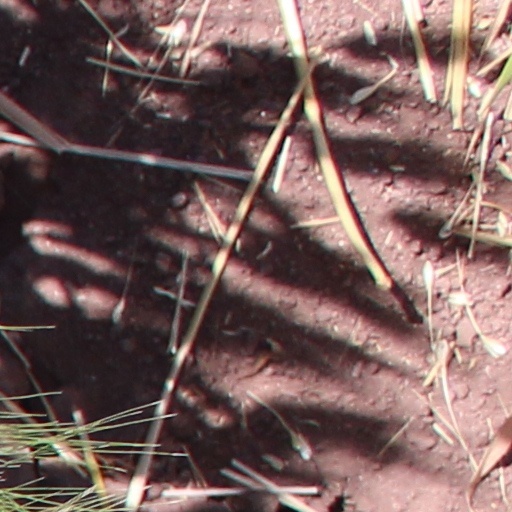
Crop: wheat